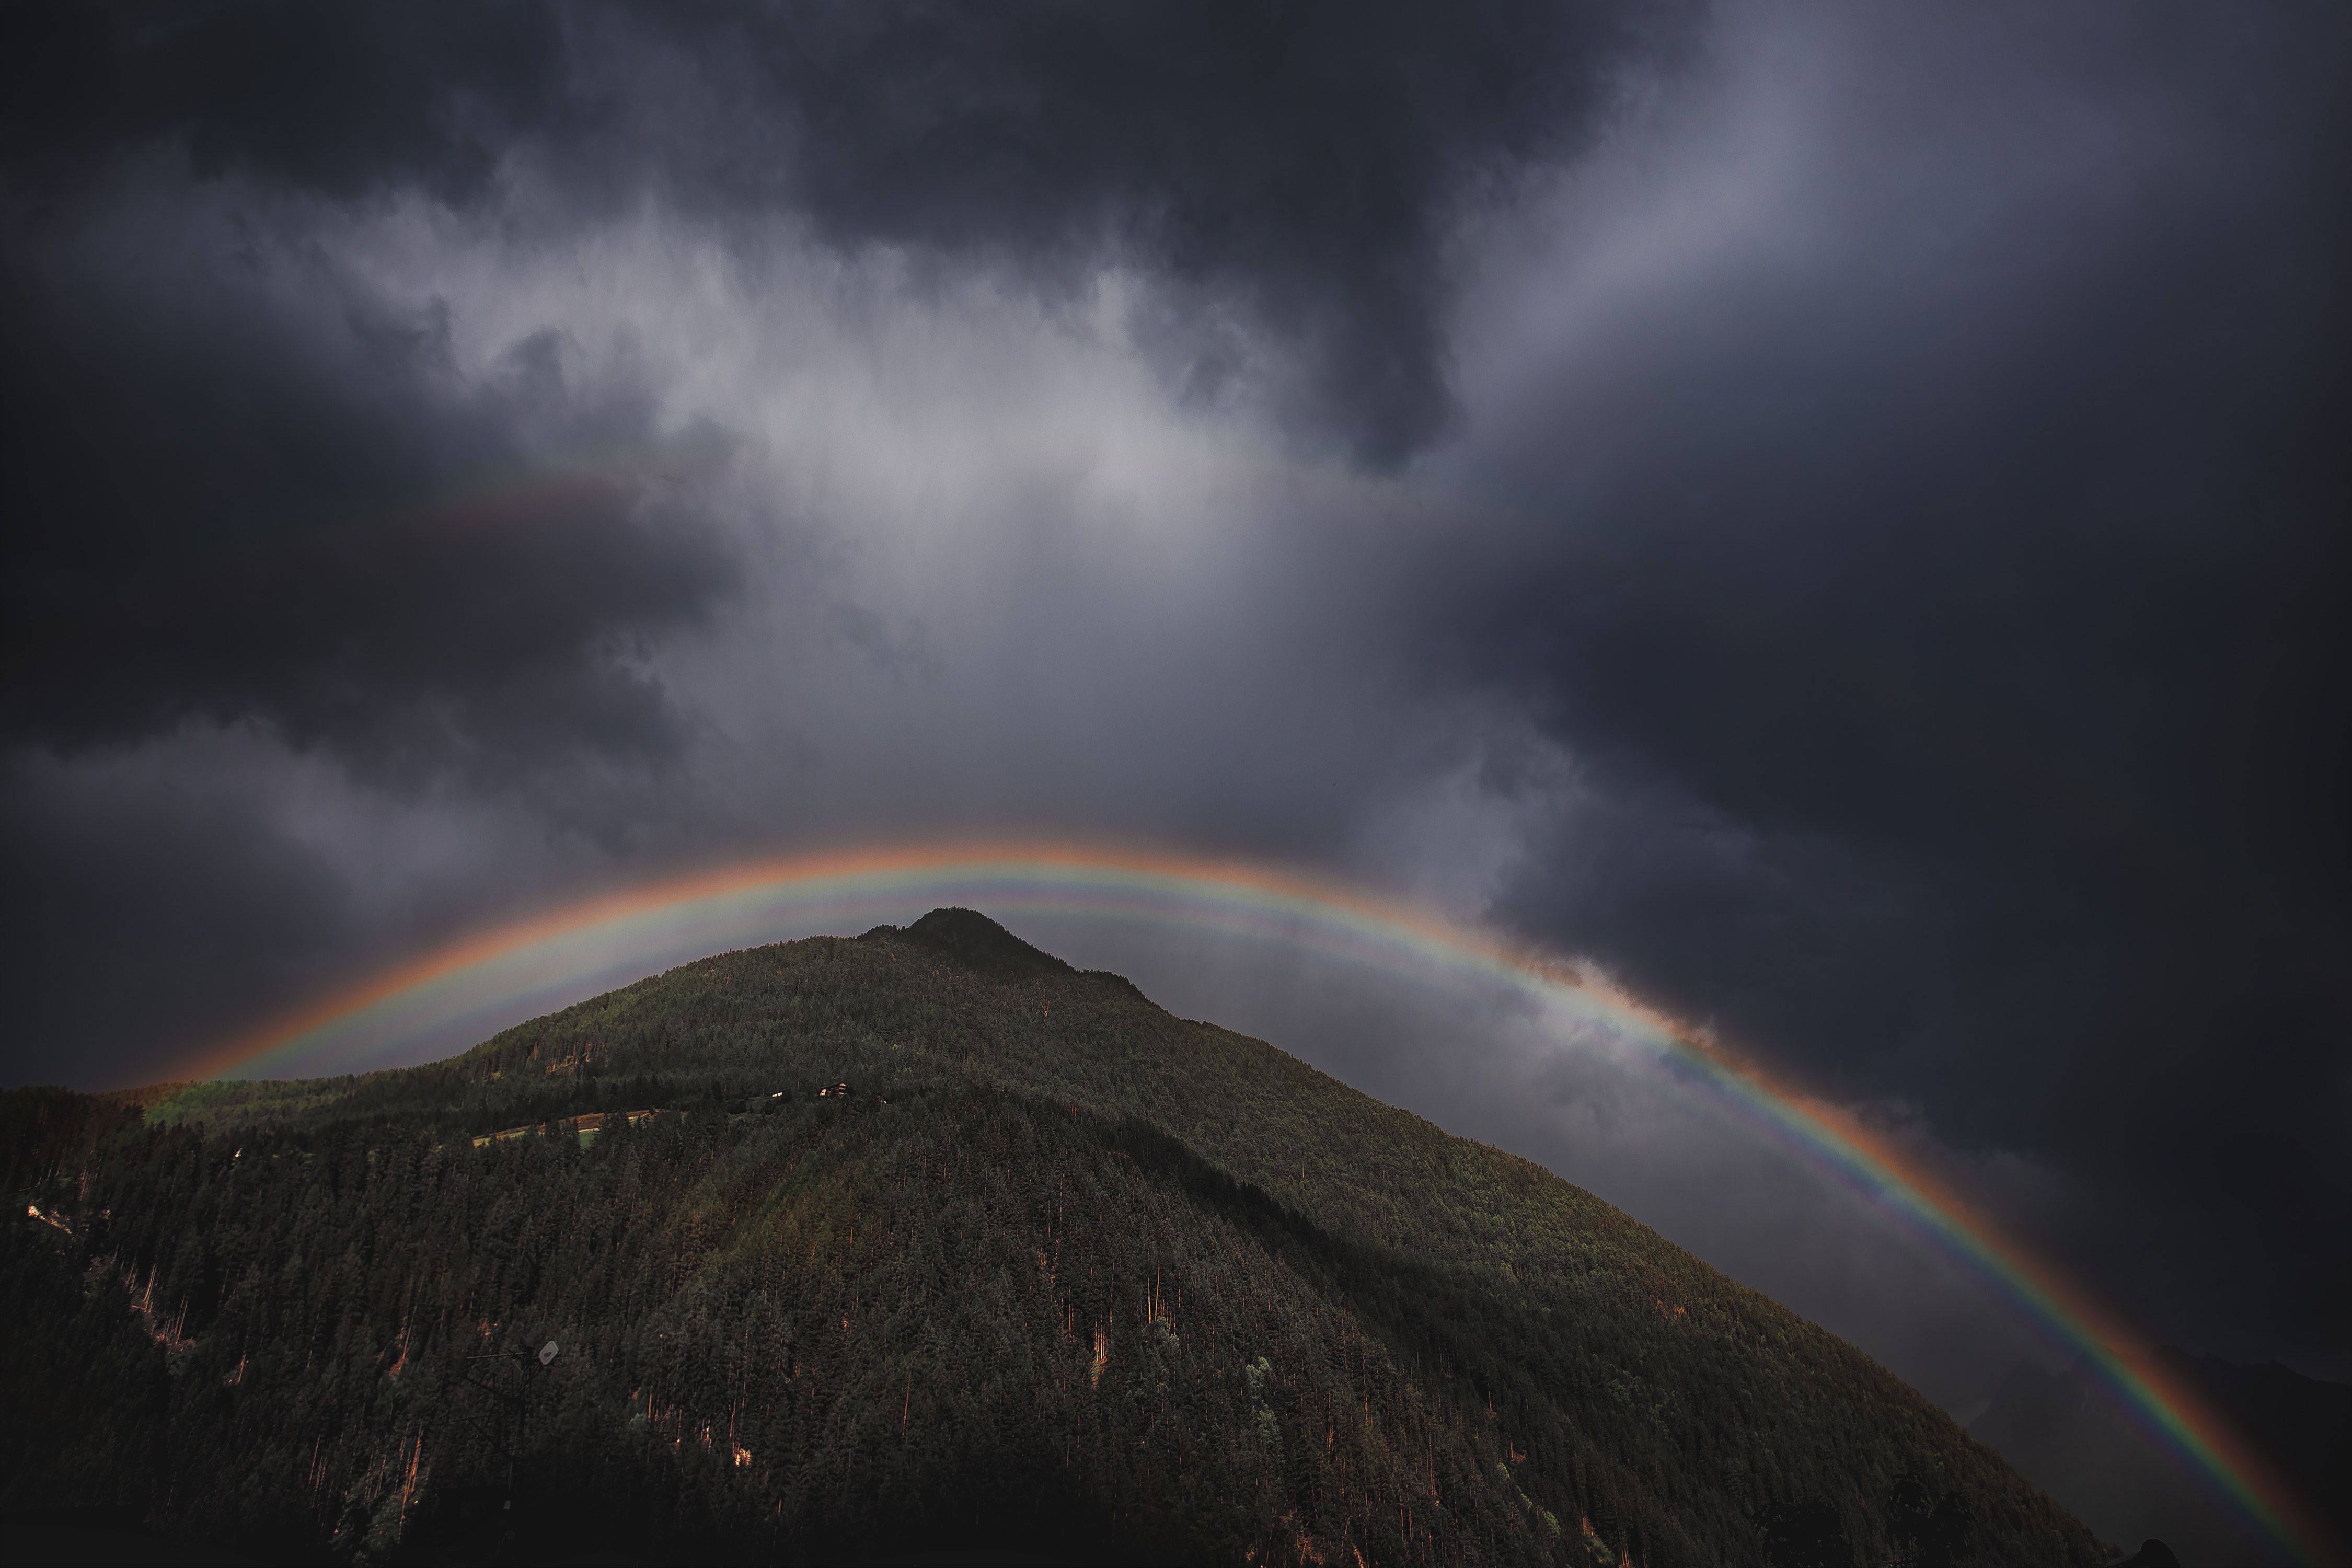
sky, geological phenomenon, cloud, atmosphere, atmospheric phenomenon, highland, meteorological phenomenon, mountain, hill, landscape, night, ridge, space, darkness, fell, rainbow